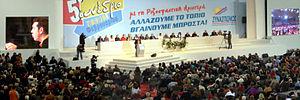
Aléxis Tsípras, né le 28 juillet 1974 à Athènes, est un homme d'État grec. Il est Premier ministre de janvier à août 2015 et de septembre 2015 à juillet 2019.